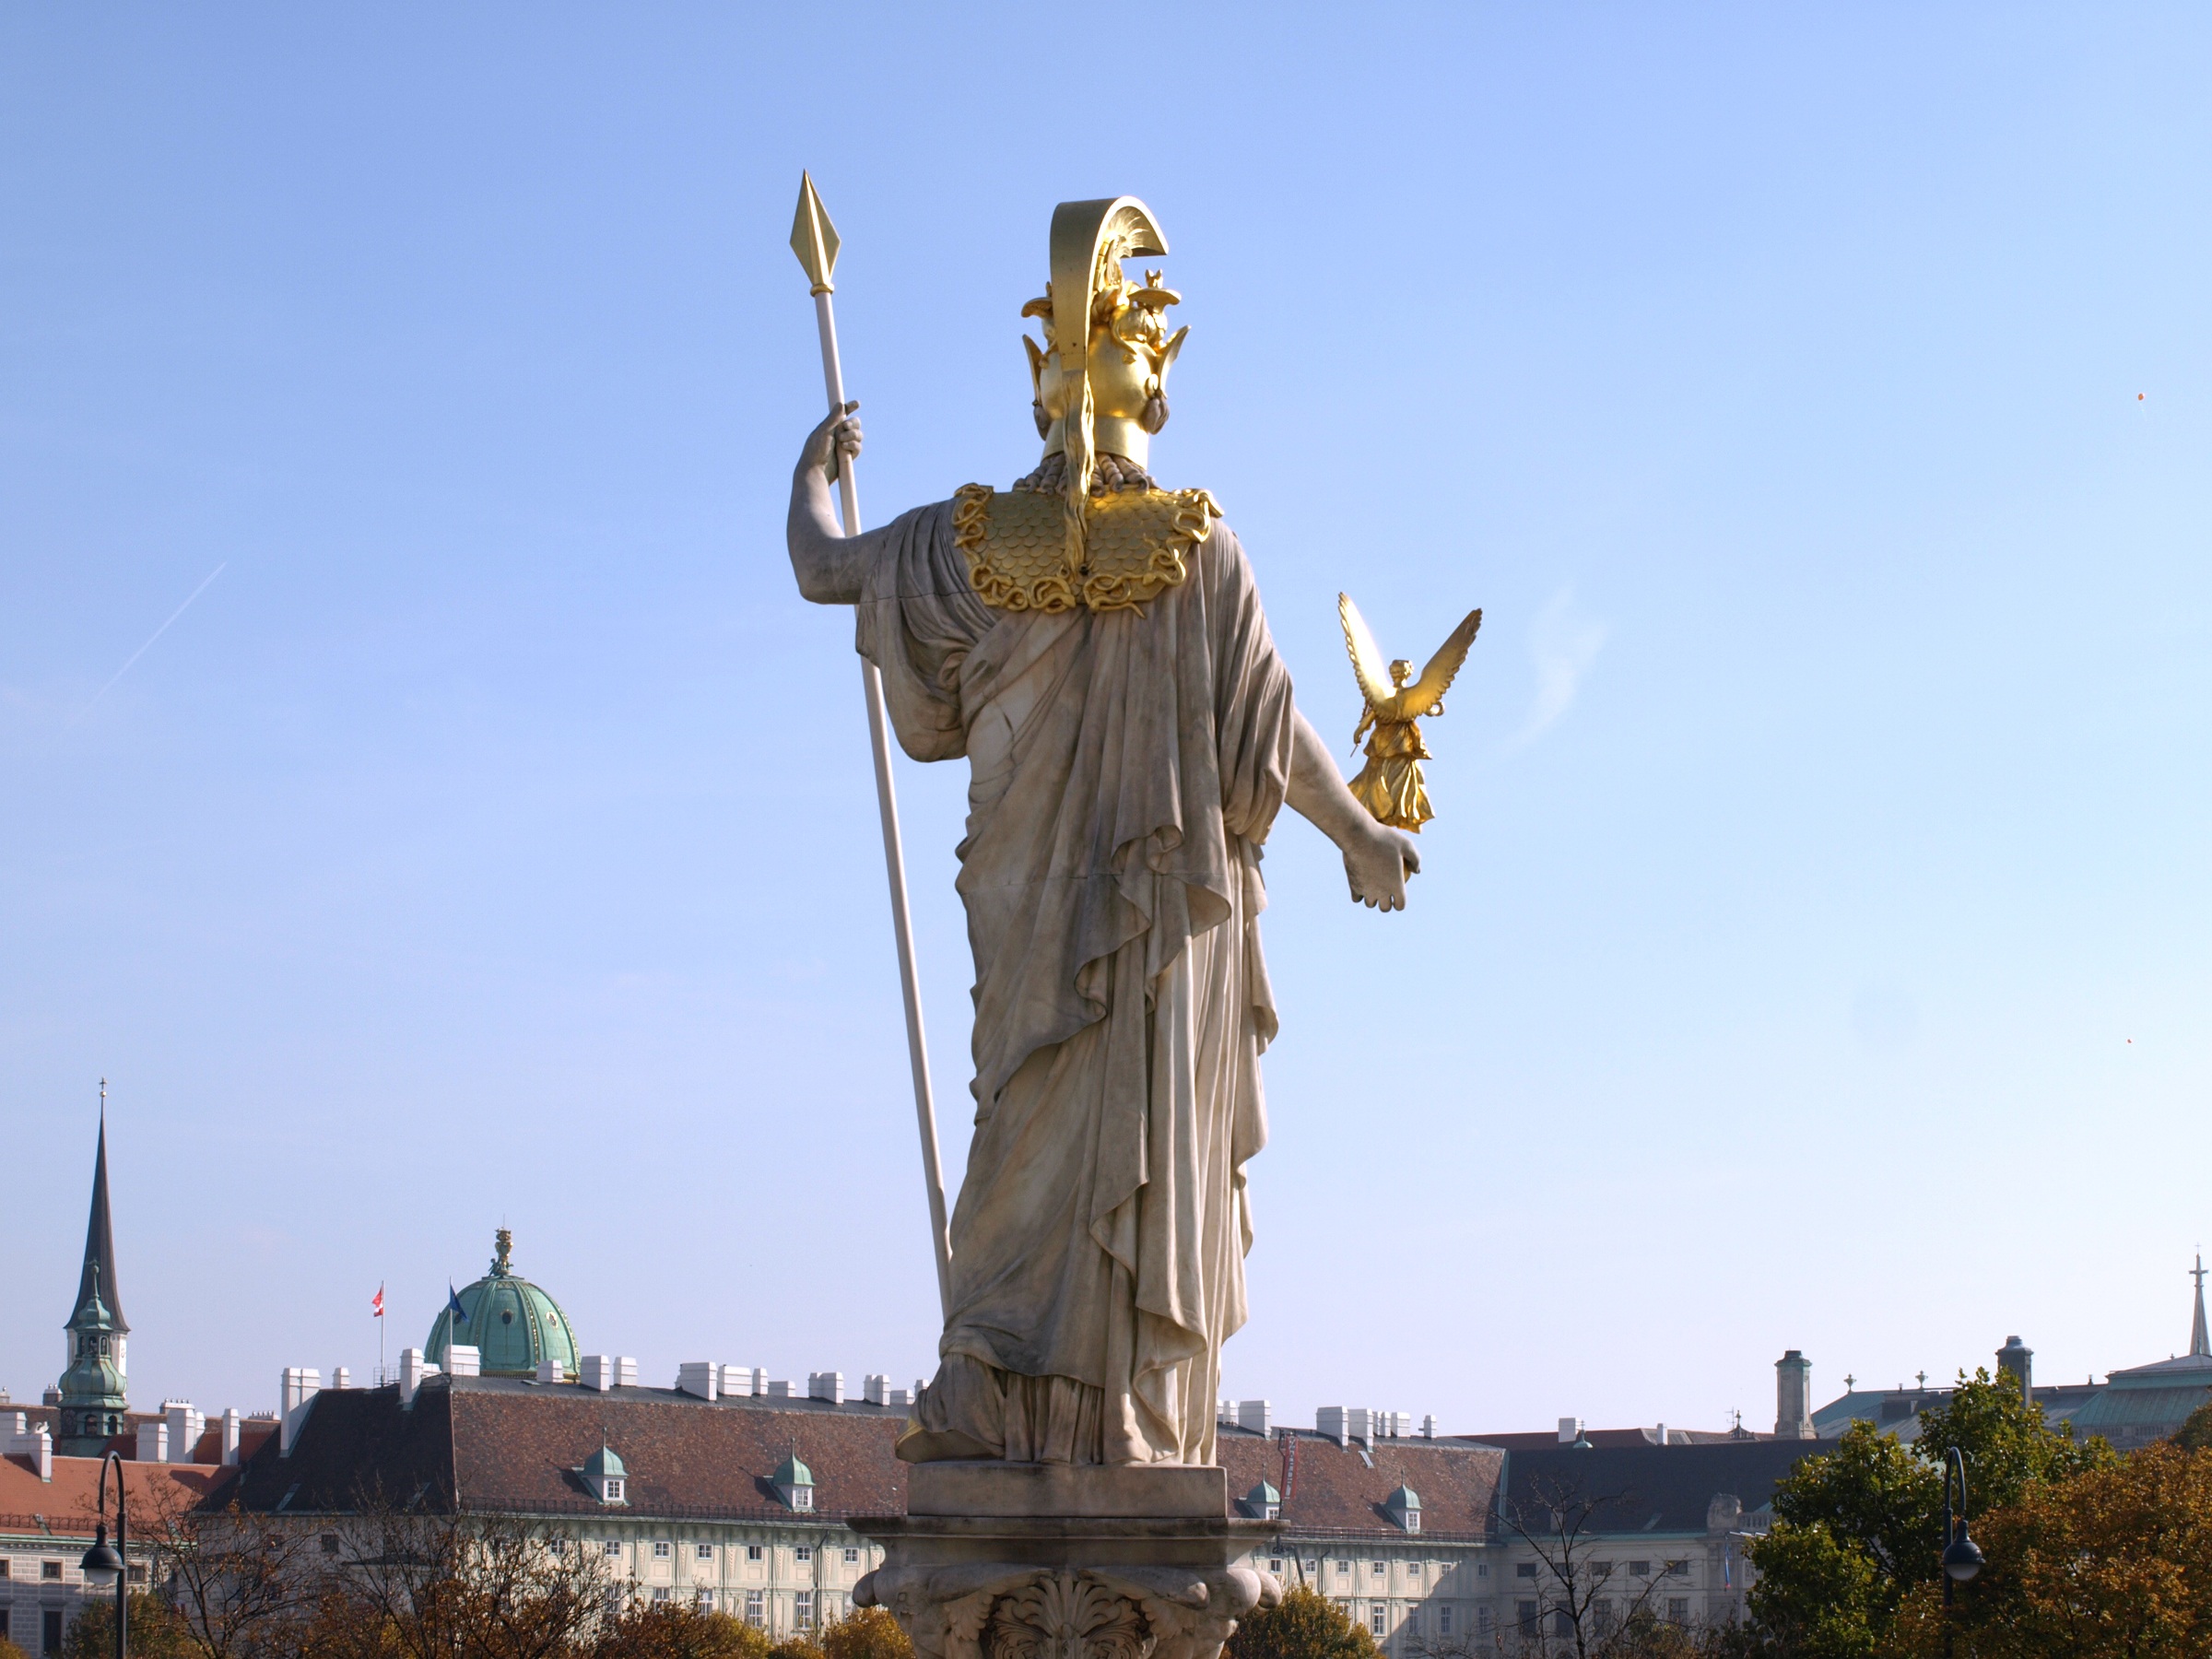
sky, monument, panorama, statue, nike, landmark, sculpture, memorial, parliament, vienna, fountain, wisdom, goddess of victory, still image, pallas athene fountain, pallas athene, theopil hansen